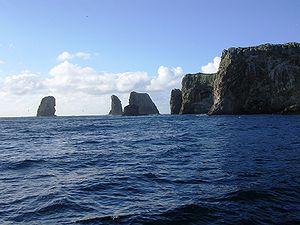
Les Forty-Fours sont un groupe d'ïles des appartenant à l'archipel des Îles Chatham, en Nouvelle-Zélande dans l'océan Pacifique Sud. Elles se situent environ 50 kilomètres à l'est de l'Île Chatham. Elles sont nommées Motchuhar en Moriori et Motuhara en Māori.